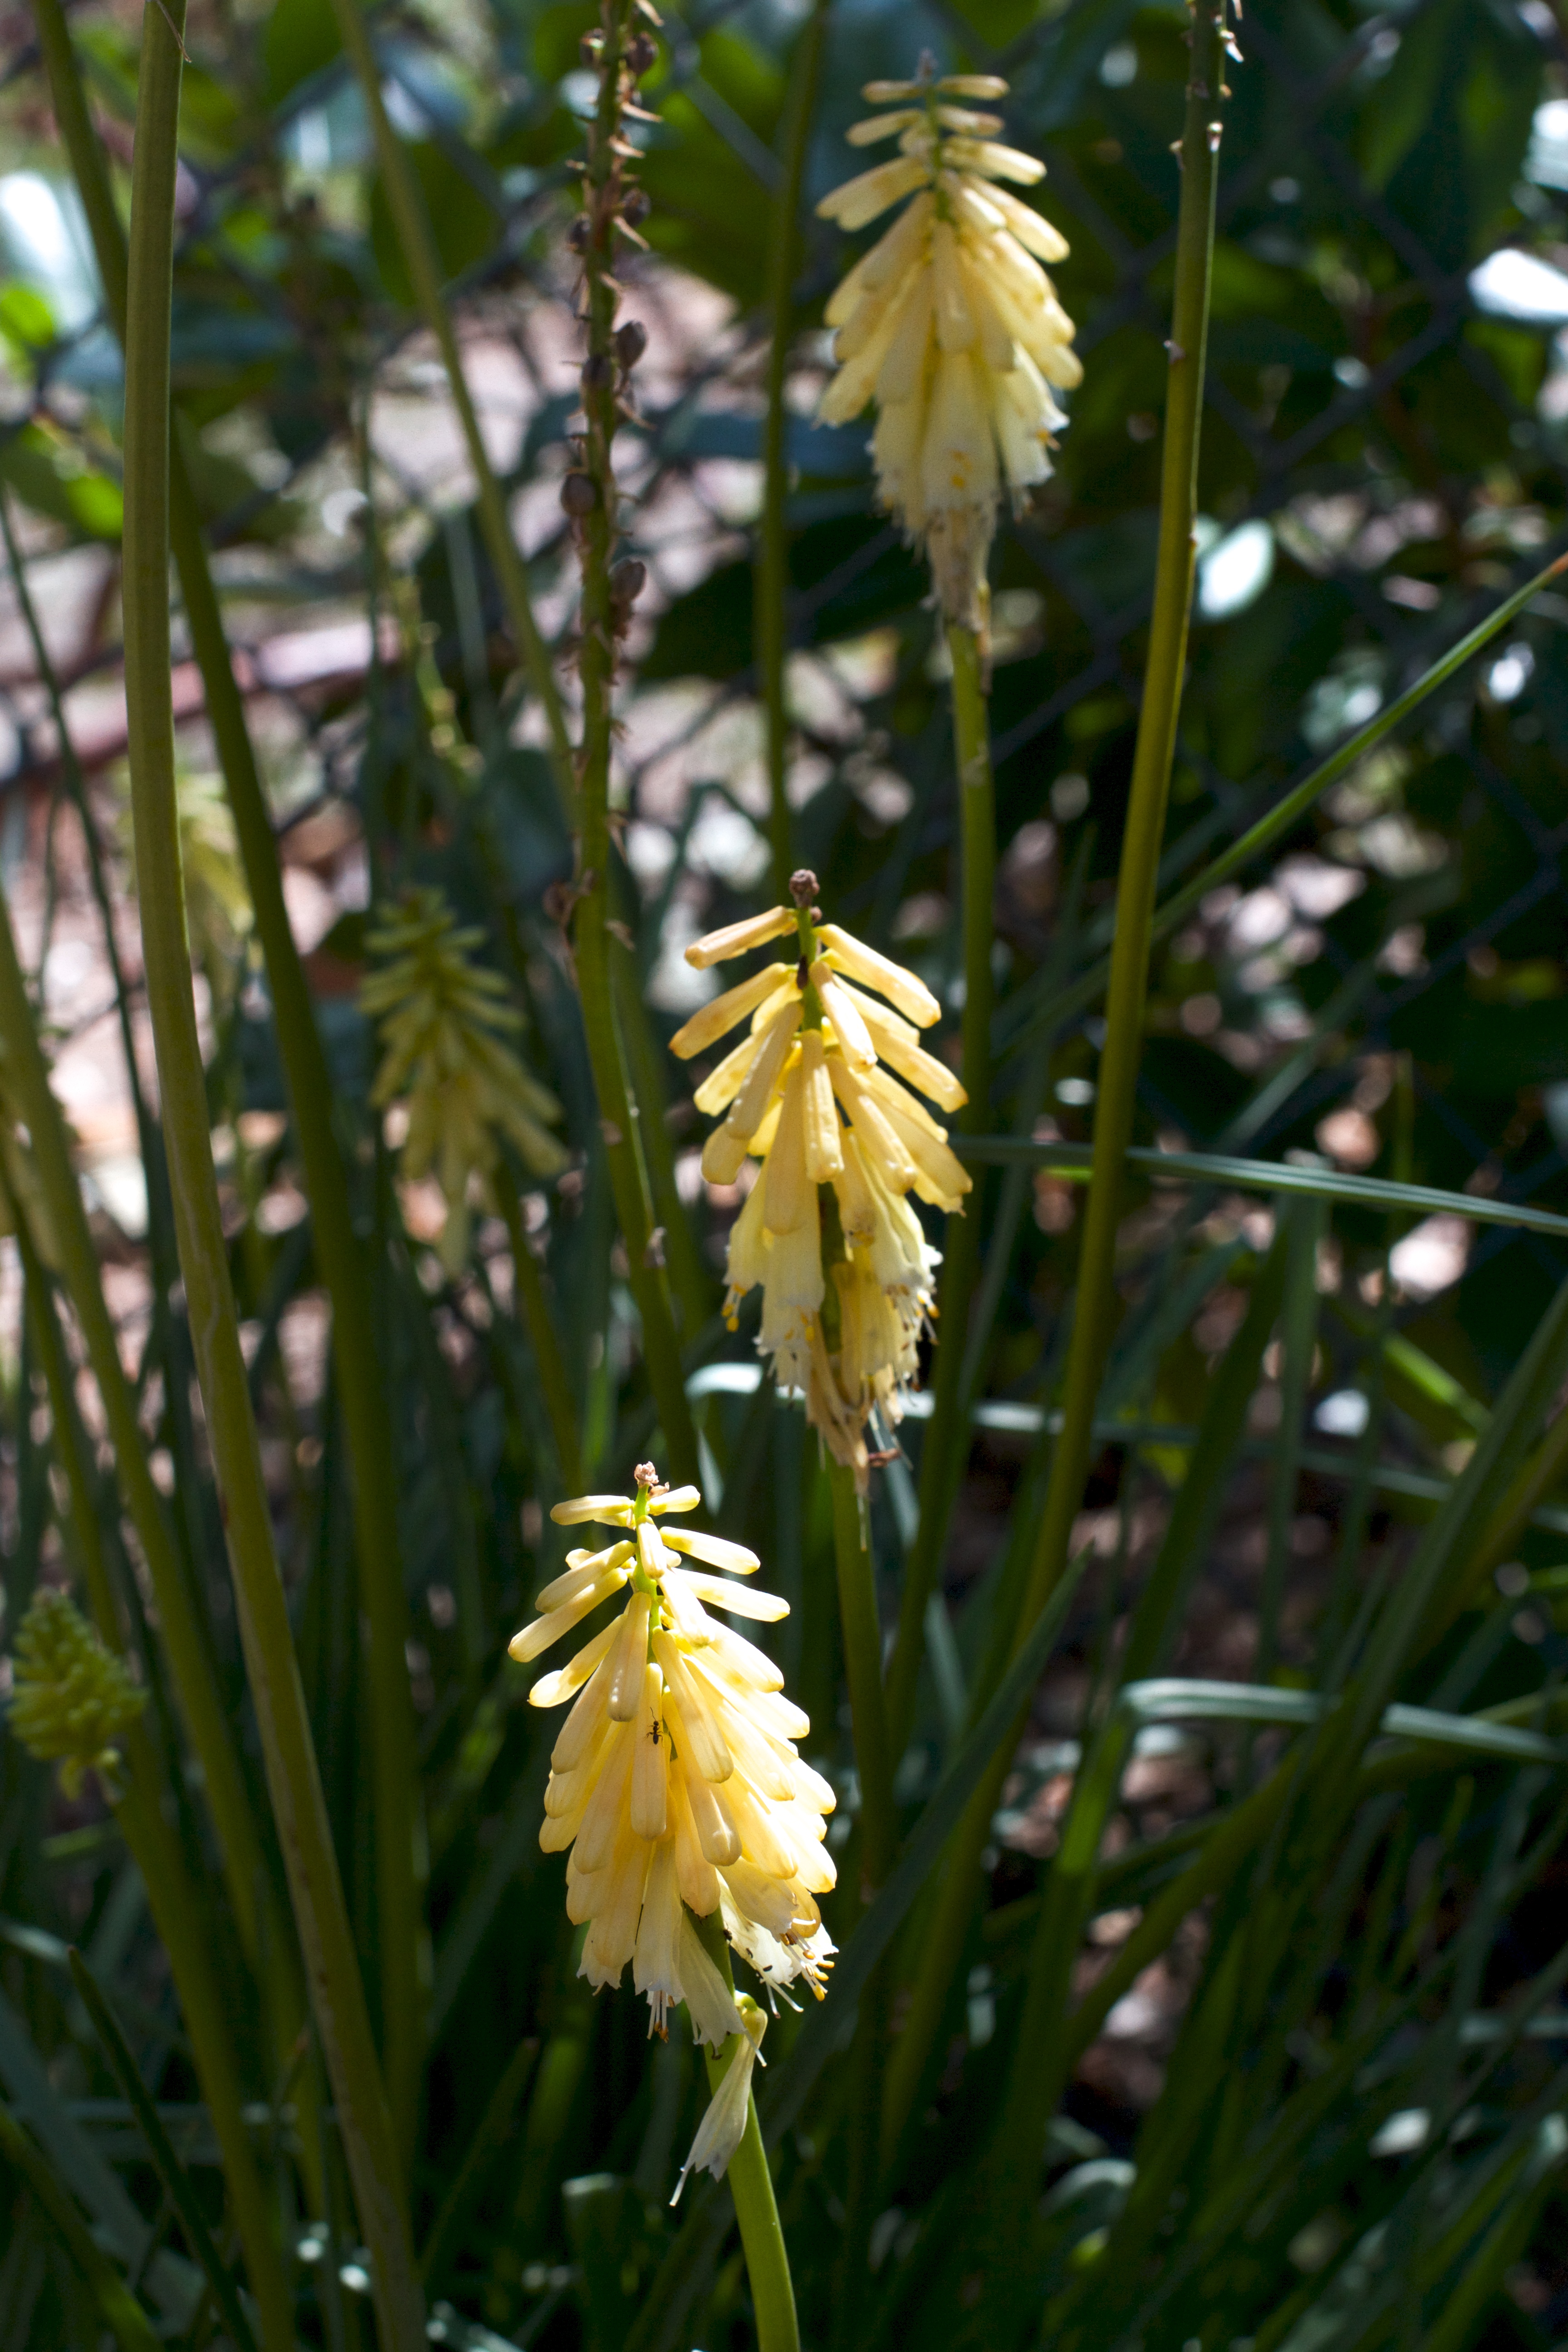
nature, grass, plant, meadow, prairie, flower, botany, yellow, flora, wildflower, macro photography, flowering plant, torch lily, grass family, plant stem, land plant